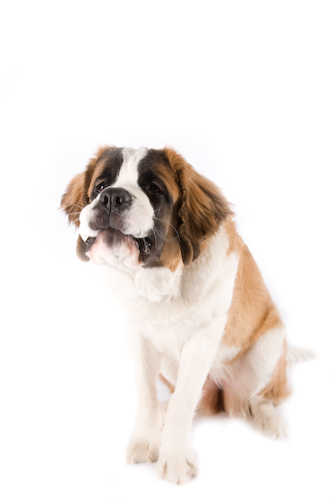
Breed: saint bernard